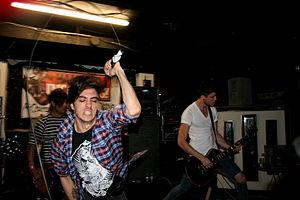
Young Guns est un groupe de rock alternatif britannique, originaire de High Wycombe, dans le Buckinghamshire, et Londres. Formé en 2003, il se compose de Gustav Wood au chant, de Simon Mitchell à la basse, et de Fraser et John Taylor à la guitare.